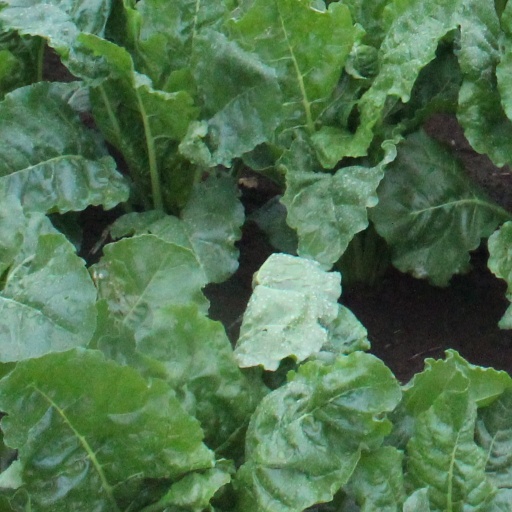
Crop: sugar beet